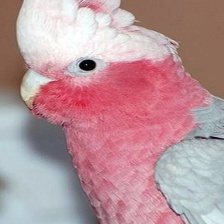
Species: ROSE BREASTED COCKATOO
Scientific name: EOLOPHUS ROSEICAPILLA
ImageNet parent category: sulphur-crested_cockatoo